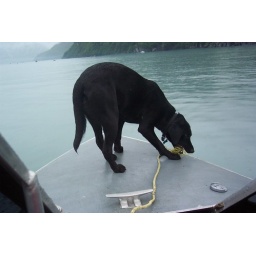
Fishing for silver salmon near Valdez, Alaska